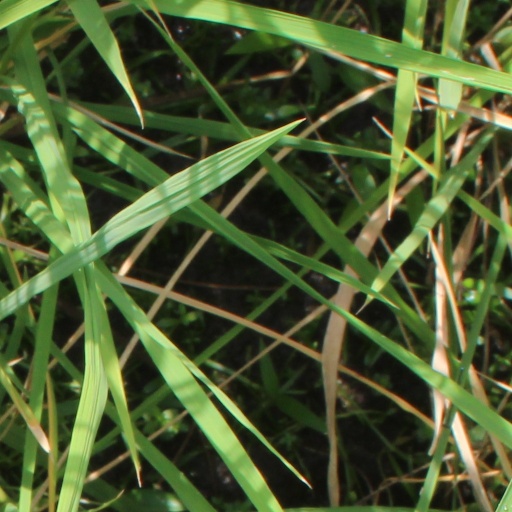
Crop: rice